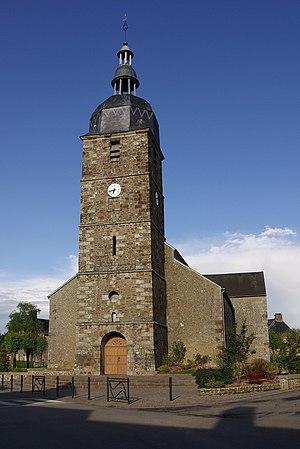
L'église Notre-Dame à Frênes Orne 61
Frênes est une ancienne commune française, située dans le département de l'Orne en région Normandie, devenue le 1ᵉʳ janvier 2015 une commune déléguée au sein de la commune nouvelle de Tinchebray-Bocage.